Anabel Hernández

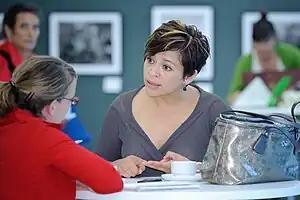
At a public event in Mexico City, 2011

In 2010, after a five-year period of research, Hernández published "Los Señores del Narco", later also published in English ("Narcoland: The Mexican Drug Lords and their Godfathers"). The book has sold over 100,000 copies; Hernández says its popularity is an indication of the absence of information about the drug trade in Mexico. Journalists have been killed every year since the drug war began.